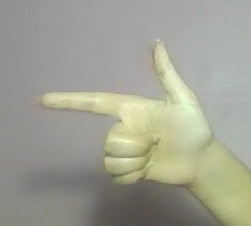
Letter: yaa